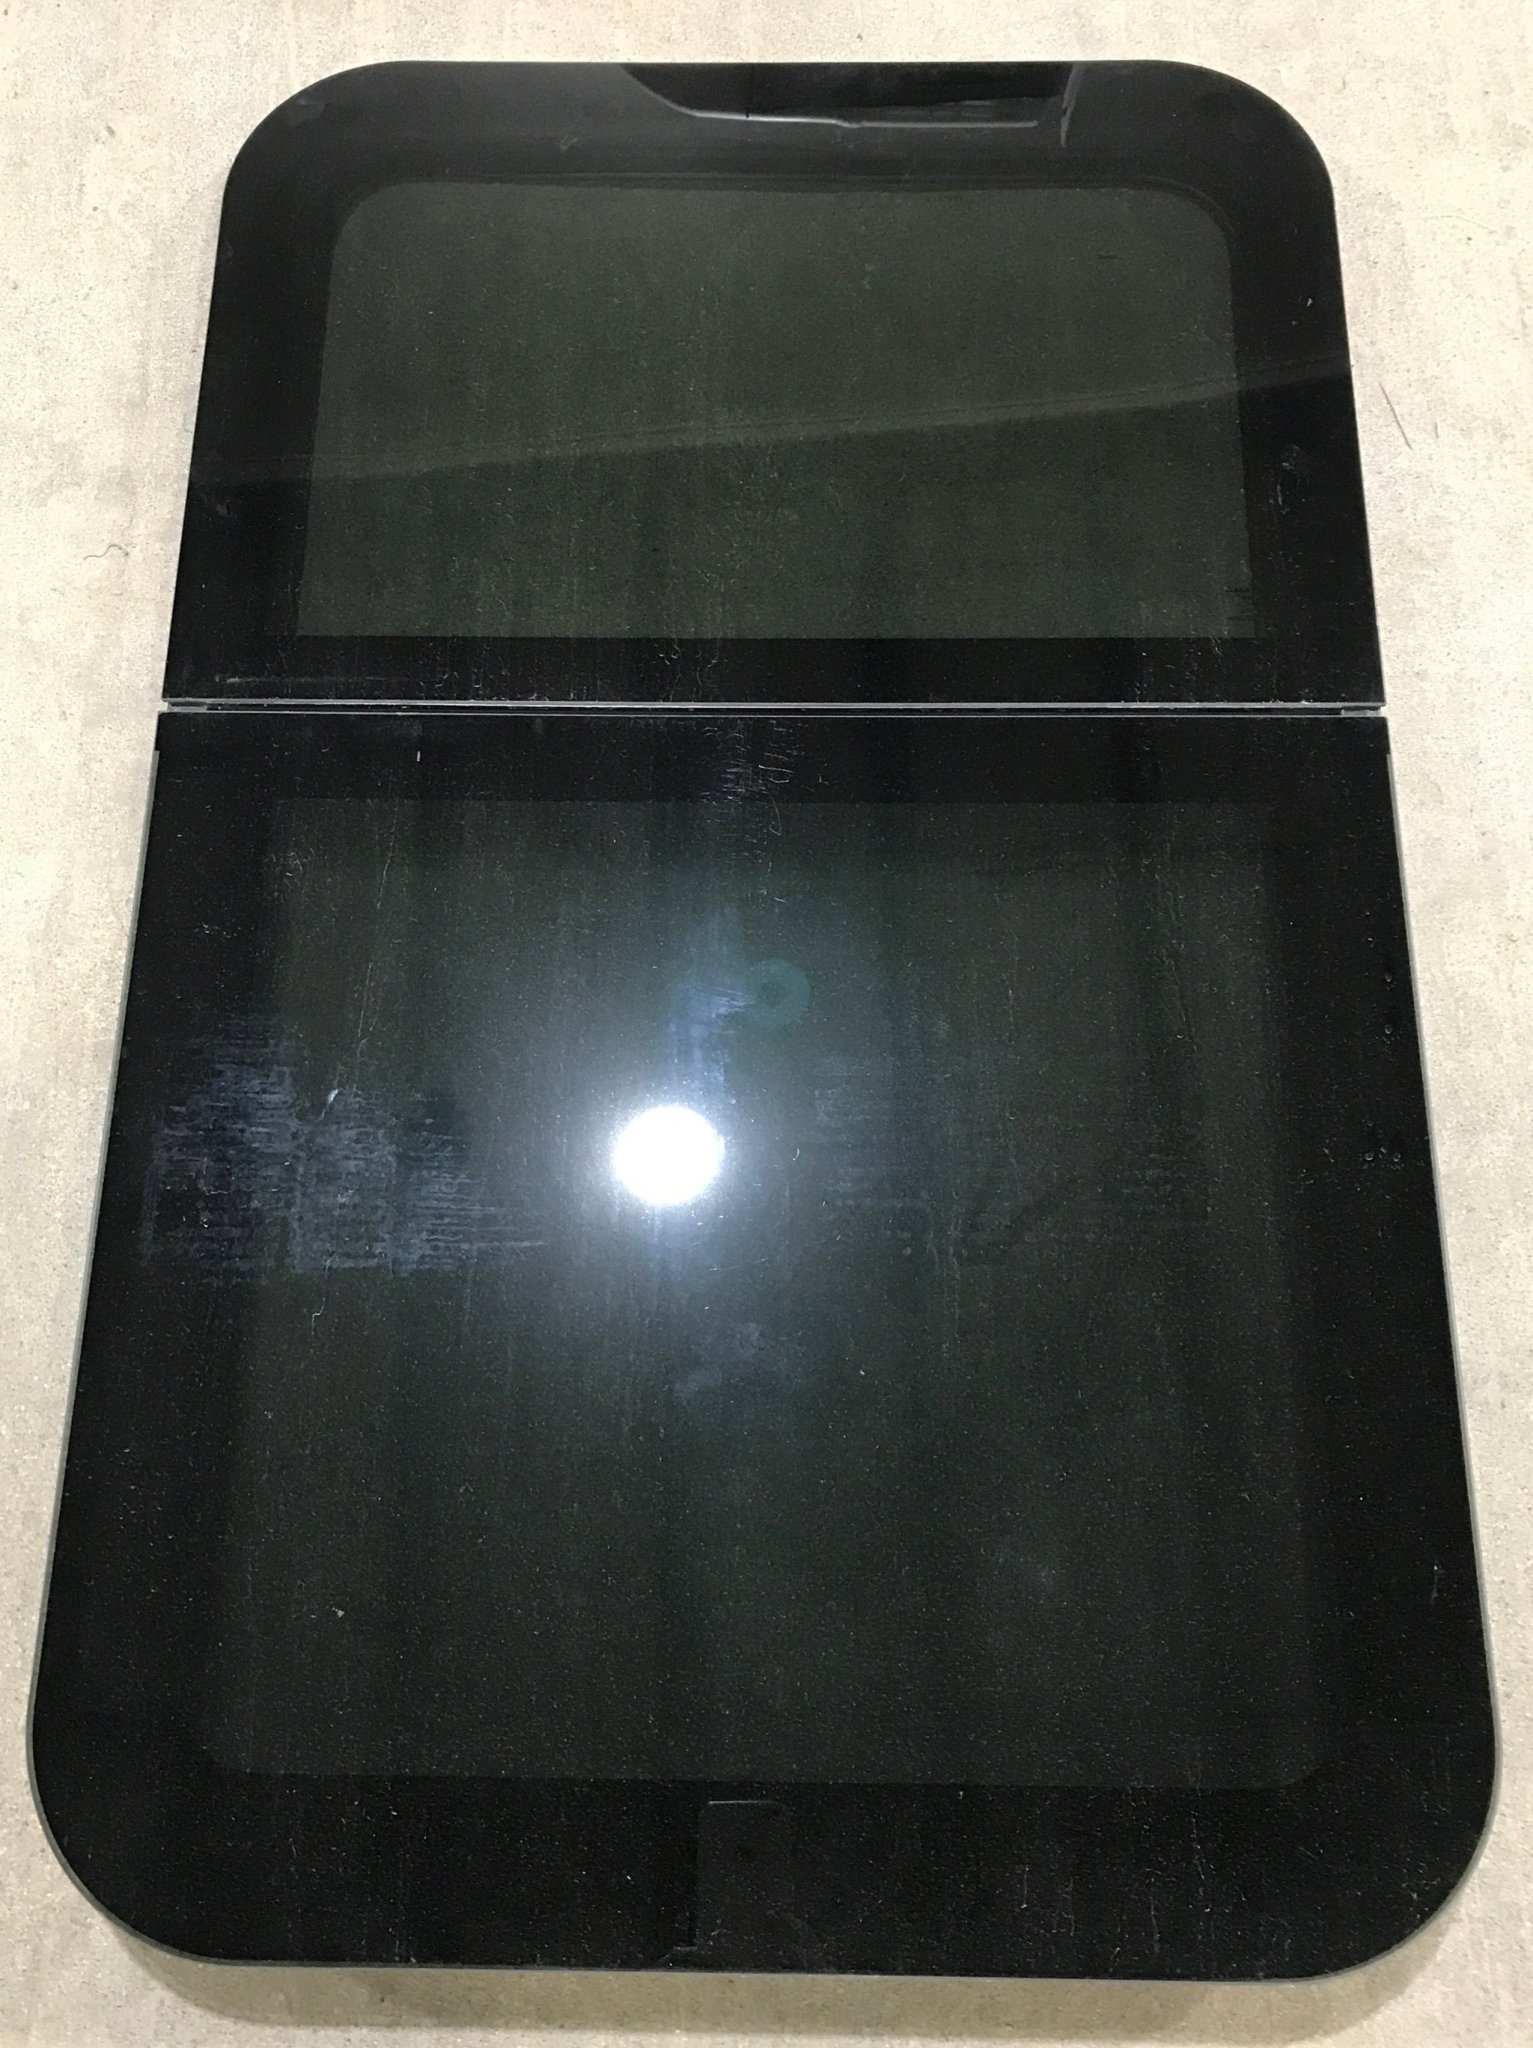
Used Black Radius Frameless Opening Window : 39 1/4 X 23 1/2 X 1 1/2" D
*Available for Pickup in Store ONLY** We will not ship this item** Used Black Radius Frameless Opening Window : 39 1/4 X 23 1/2 X 1 1/2" D DIMENSIONS: 39 1/4 X 23 1/2 X 1 1/2" D MAKE/ MODEL # (IF AVAILABLE): unknown NOTES: "LIKE-NEW" condition. Never been installed. This window is the type that gets "sandwiched" between the outer frame and inner frame, being screwed on from the inside. Seals in good shape. Tinted. Inner frame included. All hardware shown is included. See images. Watch this video to see how to measure & replace an RV Window: USED PART DISCLAIMER: ** Please Read Full Product Description Before Purchasing** All used parts are from dismantled RV trailers or Motorhomes. If inventory is greater than 1 , It is possible the part is not the exact one displayed in the picture. But is the same part. Every Part is tested %100 While in the trailer before being stripped. Every part is in perfect working order unless otherwise stated in the description. USED PART RETURN DISCLAIMER: All Used Parts are final sale (NO REFUNDS) For shipping damages, or wrong part received please email back to the order confirmation email. USED SHIPPING DISCLAIMER: all used parts are shipped within 1-2 days of order being placed. Shipping carriers include: Canada post, Purolator, UPS Shipping insurance is up to purchaser. If shipping to the United States Brokerage and duty fees are paid by the customer.
Brand: Young Farts RV Parts
Category: Hardware > Building Materials > Windows > Picture Windows